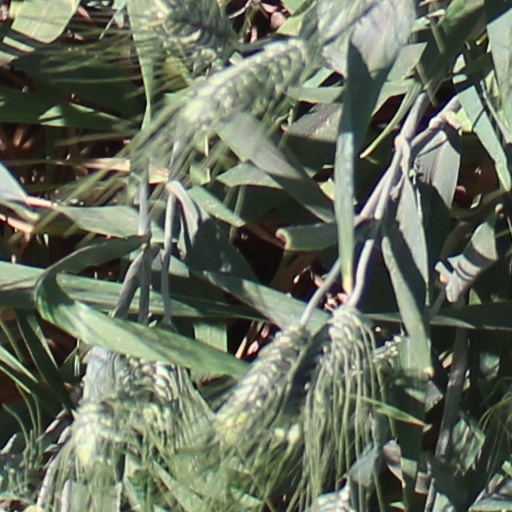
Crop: wheat